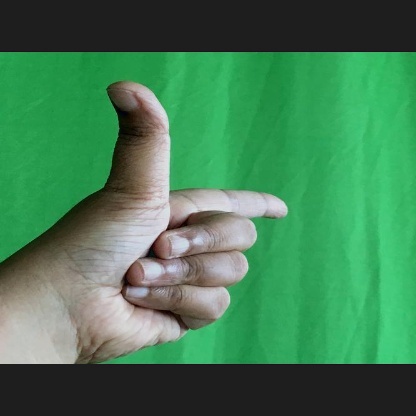
Mudra: Chandrakala